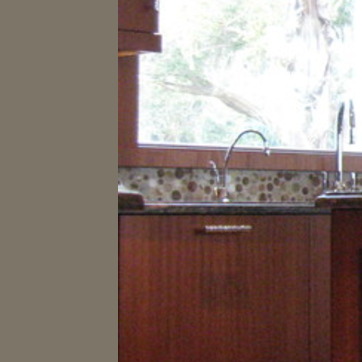
Material: stone